Madeira wine

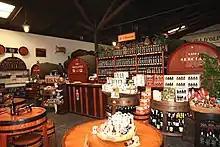
Company Pereira D`Oliveiras, Funchal

The four major styles of Madeira are synonymous with the names of the four best-known white grapes used to produce the wine. Ranging from the sweetest style to the driest style, the Madeira types are: